Len Hawkes

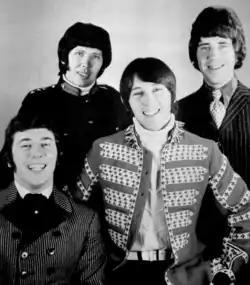
The Tremeloes in 1968, left to right: Dave Munden, Rick Westwood, Len Hawkes, Alan Blakley

In 1966, he joined The Tremeloes, previously Brian Poole and The Tremeloes before Brian Poole's and bassist Alan Howard's departure earlier that year, first as bassist, and then also as co-lead vocalist; while he was a member, the band entered the UK Singles Chart with "Here Comes My Baby" (No. 4), "Silence Is Golden" (No. 1), "Even the Bad Times are Good" (No. 4), "Be Mine" (No. 39), "Suddenly You Love Me" (No. 6), "Helule Helule" (No. 14), "My Little Lady" (No. 6), "I Shall Be Released" (No. 29), "Hello World" (No. 14), "(Call Me) Number One" (No. 2), "By the Way" (No. 35), "Me and My Life" (No. 4), and "Hello Buddy" (No. 32).